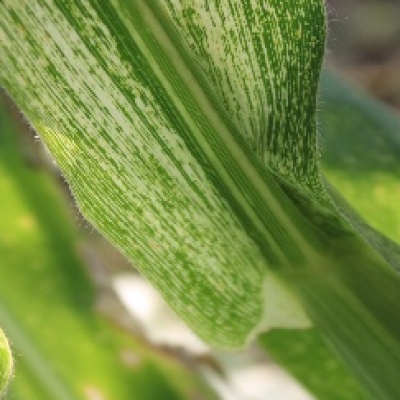
Label: Corn_(Maize)___Maize_Streak_Virus